Channel J

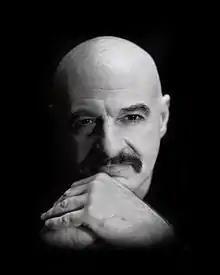
Lou Maletta created "Men and Films," which debuted on Channel J in 1982.

"The Emerald City" was an American television series and self-proclaimed "world’s first television show for gay men and women" that aired twice weekly on Channel J from 1976 to 1979. It began in New York City and was later syndicated to San Francisco and Los Angeles. Episodes were originally an hour long and then switched to half-hour in the fall of 1977.